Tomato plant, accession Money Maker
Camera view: vertical (180 deg); turntable rotation: 330 degrees
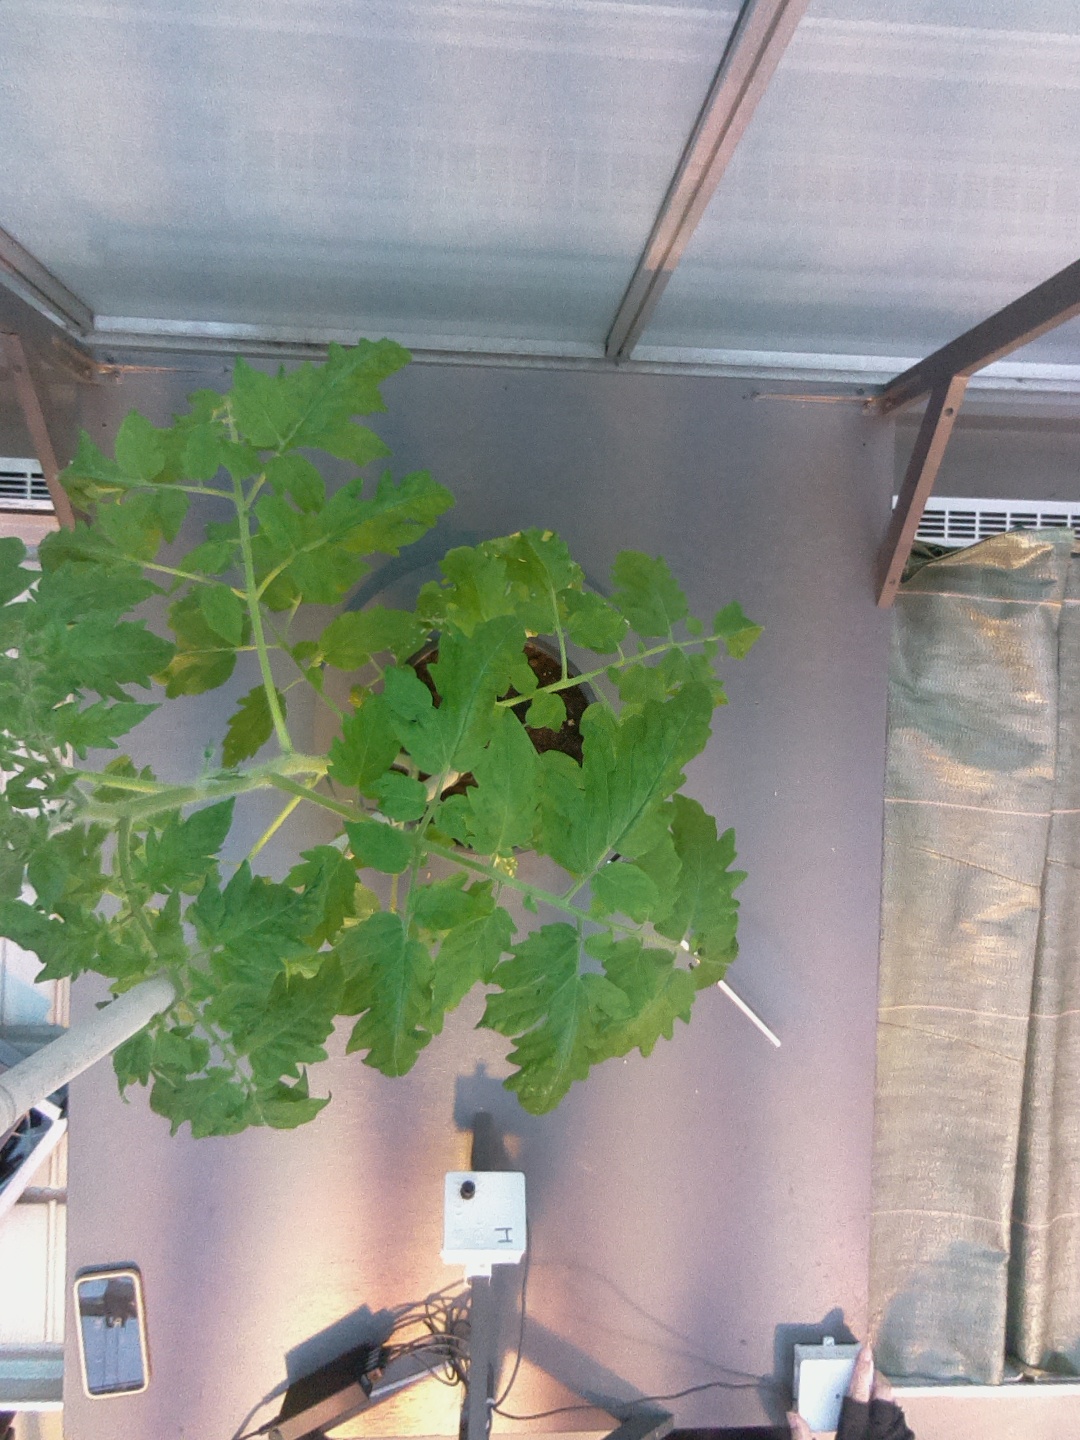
BBCH growth stage 60: First flowers open